Little Rock recruiting office shooting

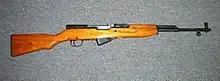
An SKS rifle, the type used by Bledsoe in the attack

Bledsoe drove by the Little Rock U.S. Army recruiting center at 9112 North Rodney Parham Road near Reservoir Road in a black 2003 Ford Explorer Sport Trac at 10:19 a.m. on June 1, 2009. Private William Andrew "Andy" Long, 23, of Conway, Arkansas, and Private Quinton I. Ezeagwula, 18, of Jacksonville, Arkansas, were standing outside the recruiting center in uniform, smoking cigarettes. The two victims had completed basic training two weeks prior, and volunteered to work as recruiters, which was not their regular assignment. Bledsoe approached them in his vehicle, stopped, and shot them with an SKS rifle.